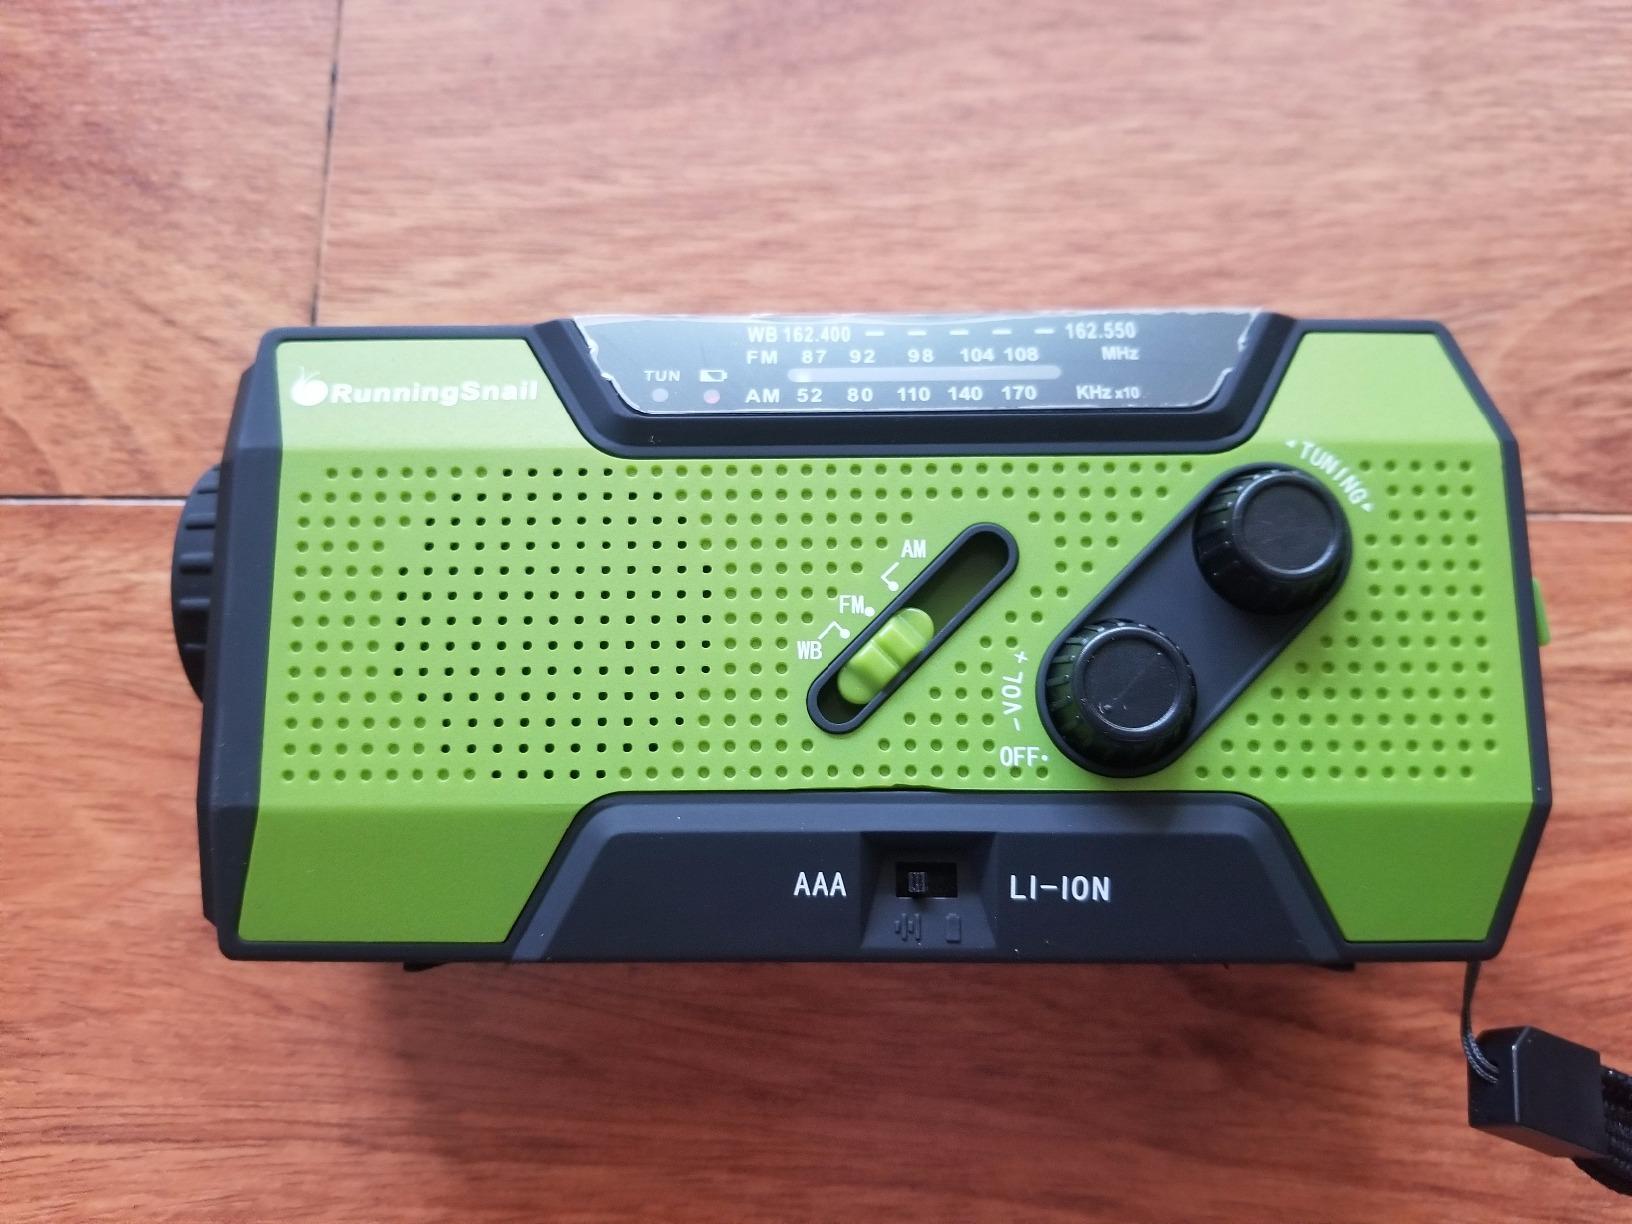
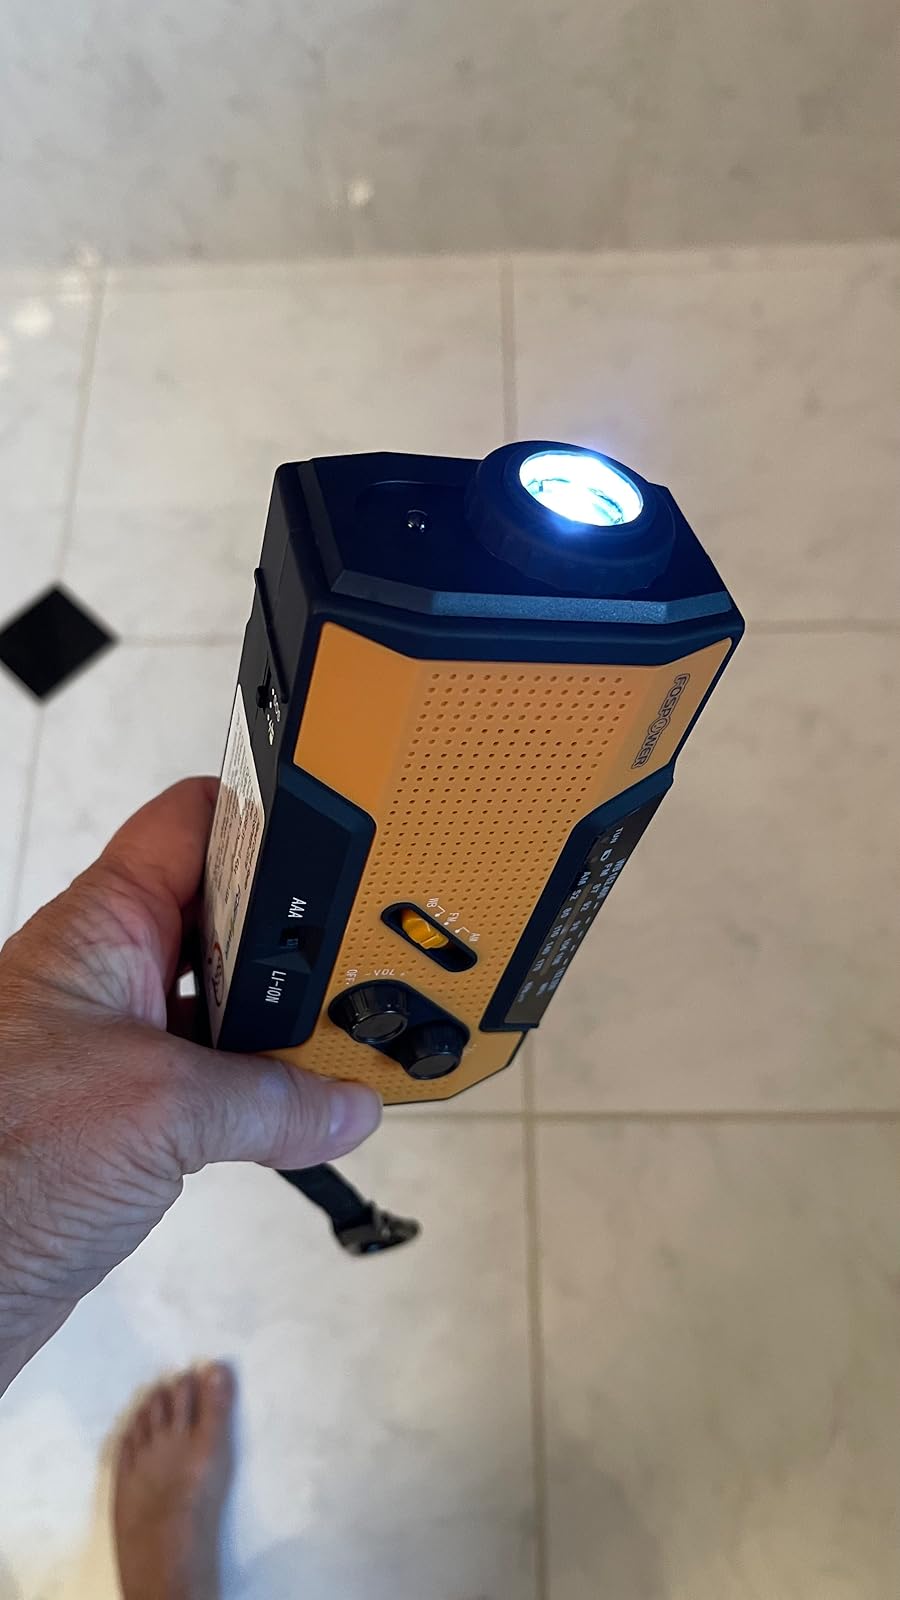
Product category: radio
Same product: no